Peru–South Korea relations

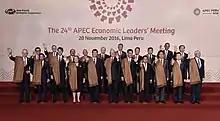
Korean Prime Minister Hwang Kyo-ahn attending the 28th APEC Summit hosted in Lima.

Peru and Korea signed a free trade agreement in 2011 that entered into force two years later on March 1, as well as a strategic alliance in 2012. The signing of the FTA led to a 7.1% increase in bilateral trade between both states, reaching a total of US$ 2,780 million. South Korea is one of the top 10 supplier markets in Peru.